Asia Market Week

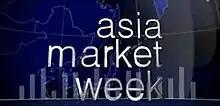

Asia Market Week is a weekly business news programme on CNBC Asia, airing on Fridays at 18:00 Hong Kong / Singapore / Taiwan time with daylight saving time. It also airs on CNBC World and CNBC Europe at various times during the week.